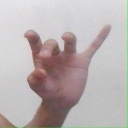
अक्षर: ओ